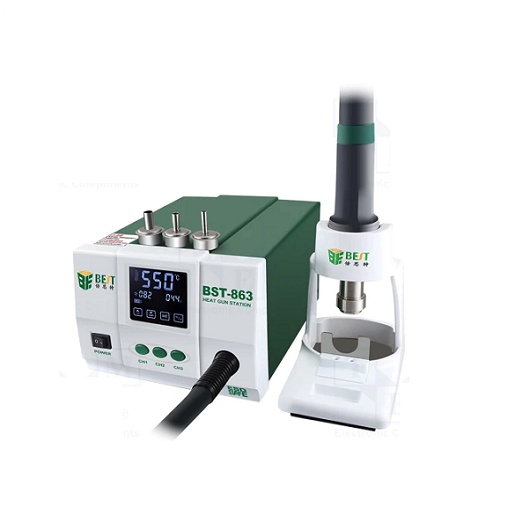
Best Bst-863 1200W Hot Air Station
Brand: topway
Category: Hardware > Tools > Heat Guns > Hot Air Guns